New Ancient Strings

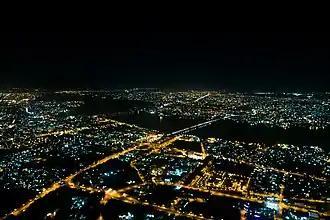
Nighttime view of the Bamako cityscape, facing southward toward the Niger River. "New Ancient Strings" was recorded at the Palais des Congrès, a conference center located by the northern riverbank (and visible in this photo).

For the recording of "New Ancient Strings", Durán flew from the United Kingdom to Mali's capital city of Bamako with audio engineer Nick Parker. After a period of location-scouting, they received permission to conduct a nighttime session inside the city's then recently completed conference centre, the Palais des Congrès.